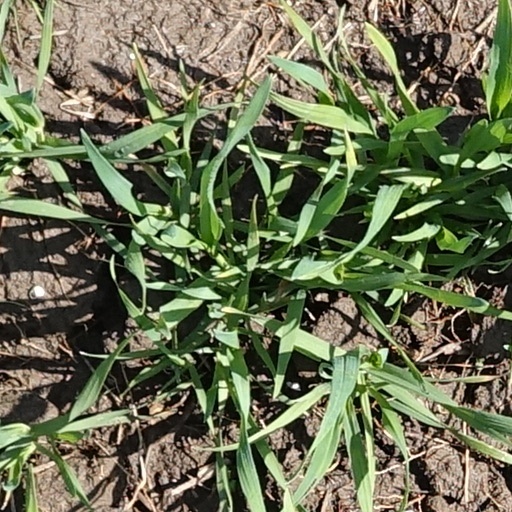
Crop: wheat